James Southerton

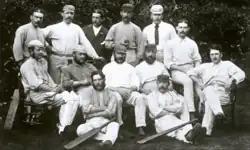
A black and white photo of a cricket team

Southerton had previously been chosen to tour with a team captained by W. G. Grace in the winter which followed the 1873 season, although none of the matches played during the tour were afforded first-class status. Southerton was critical of Grace's captaincy on the tour, labelling him a "damn bad captain". Although his bowling returns had declined somewhat in the 1876 season, with 28 fewer wickets than the previous year (136 wickets), he toured Australia as second-in-command of James Lillywhite's side the following winter. After featuring in a first-class match against New South Wales, he was chosen to play in the first-ever Test match, played between England and Australia at the Melbourne Cricket Ground (MCG). Southerton was 49 years and 119 days old when he made his Test debut, making him the oldest ever Test debutant. On debut, he broke the 77 runs partnership of Charles Bannerman and Bransby Cooper, on his way to claiming figures of 3 for 61 in the Australians first innings. He played in the 2nd Test twelve days later, which was also played at the MCG. He took 4 for 46 in the Australians second innings, with England winning the match by four wickets to tie the series. These wickets bought his total Test tally to 7 wickets at an average of 15.28. Southerton also accompanied the touring party to New Zealand, but no matches of status were played there.